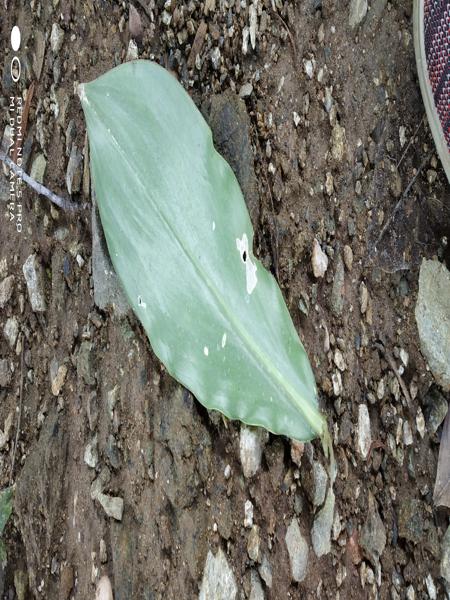
Plant: Insulin